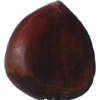
Label: Chestnut 1